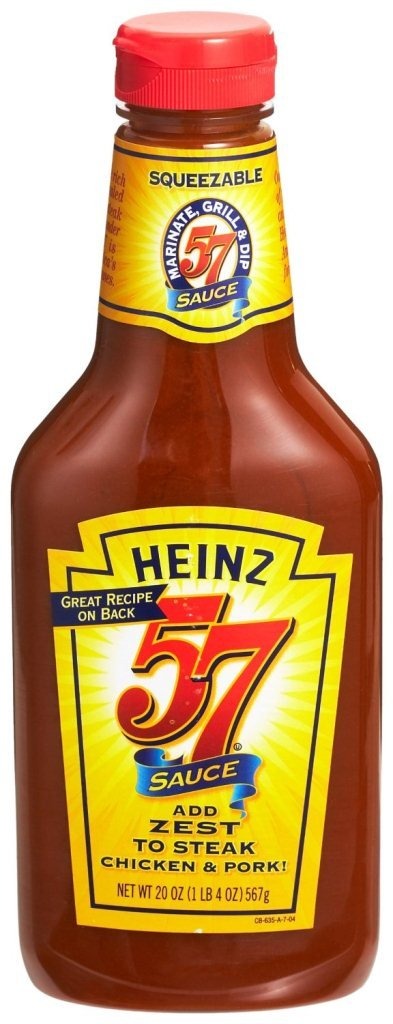
Item Name: Heinz 57 Sauce, 20-Ounce Squeeze Bottle
Value: 20.0
Unit: Ounce

Price: 6.98